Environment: lab
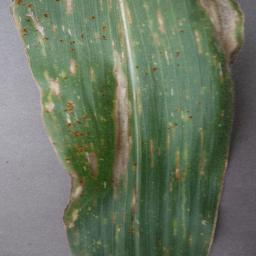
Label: northern_corn_leaf_blight